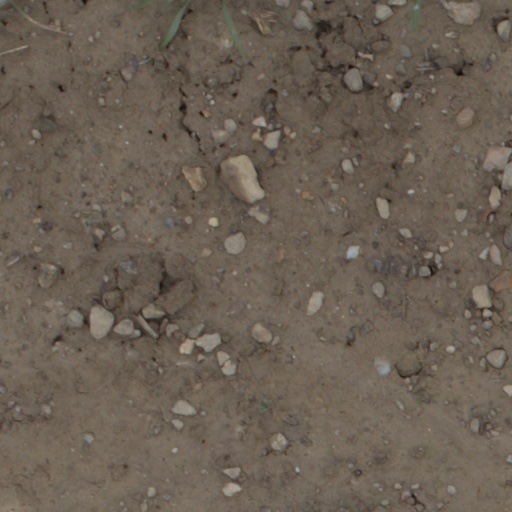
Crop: wheat